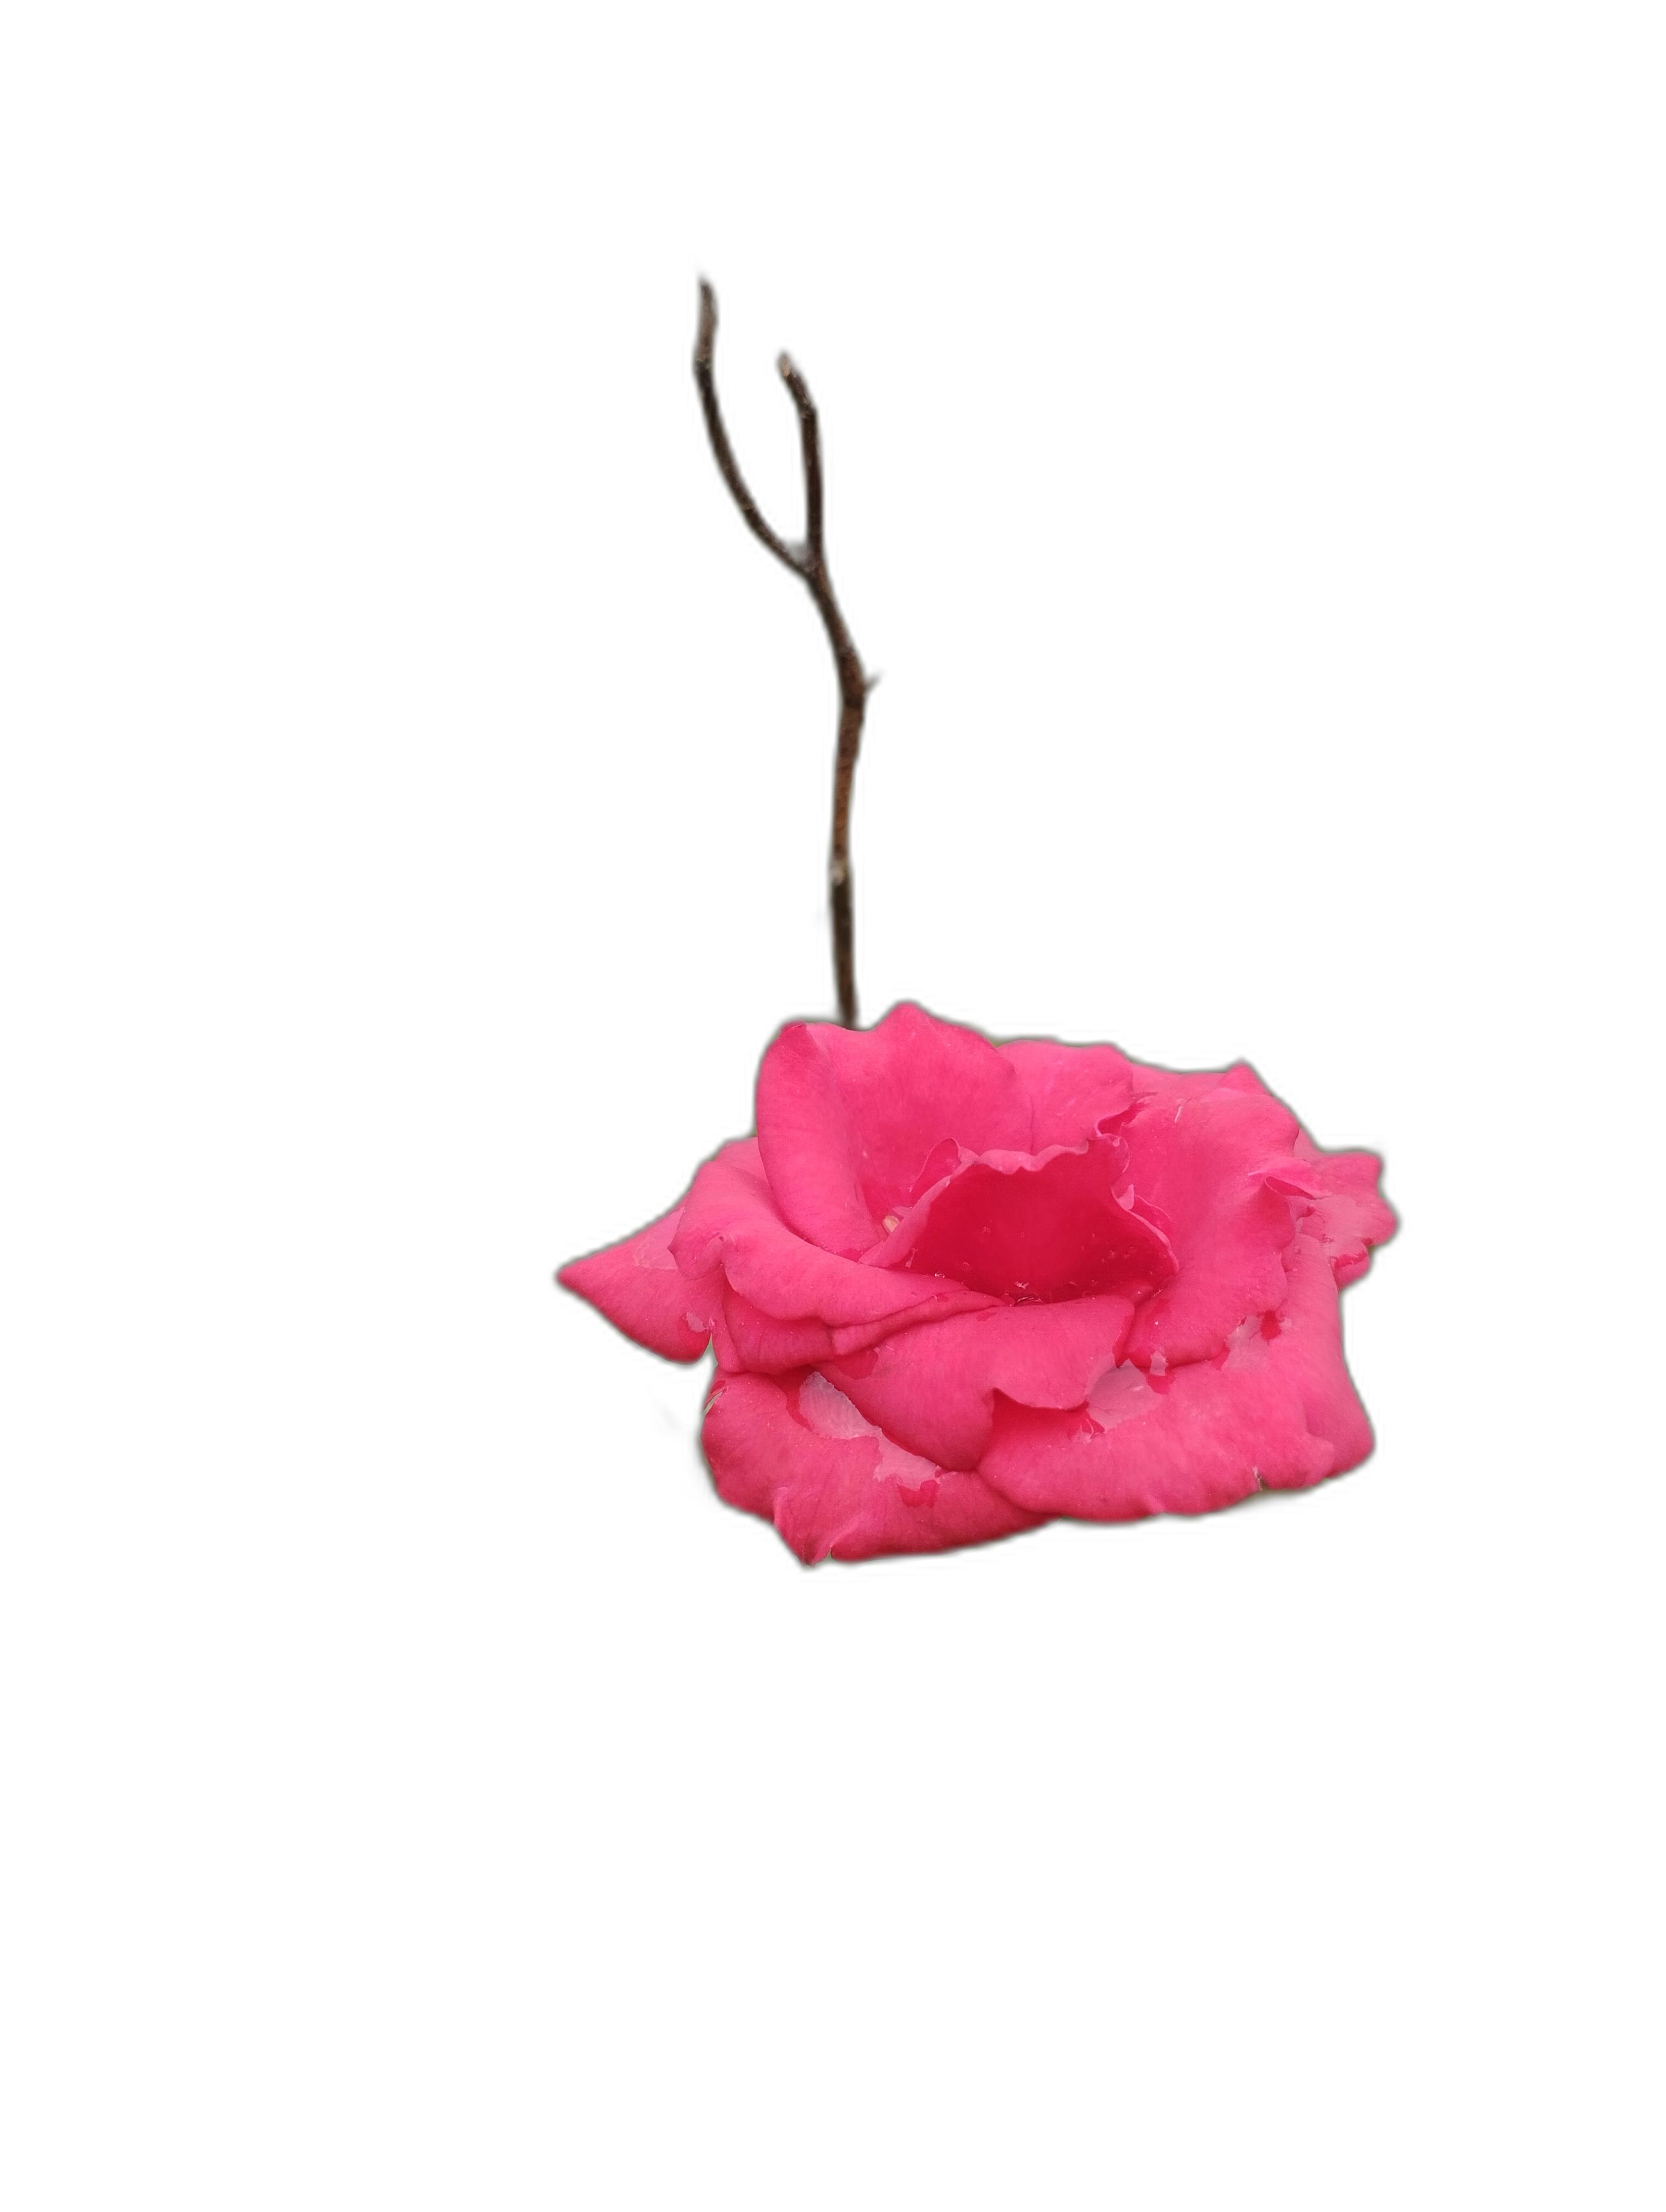
Label: Rose